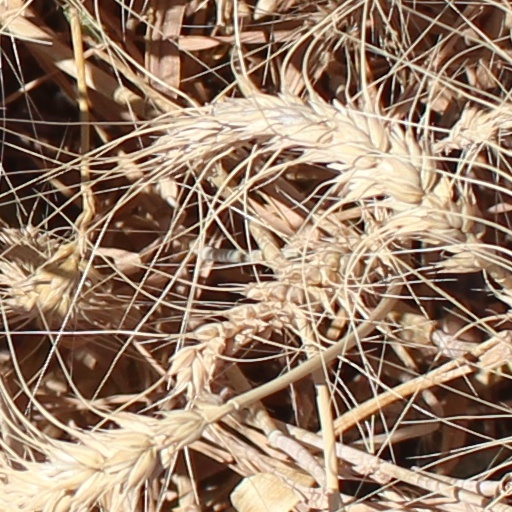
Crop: wheat